Aangan (2018 TV series)

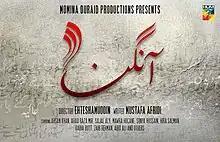

Aangan is a Pakistani period drama series, based on the 1962 eponymous novel by Khadija Mastoor, originally broadcast on Hum TV. Apart from the initial few episodes, the story set in British India, is narrated by Aaliya, who is an ambitious girl and witnesses the stories of relations affected at the time of partition of India, presenting the trials and tribulations as her own family falls divided.